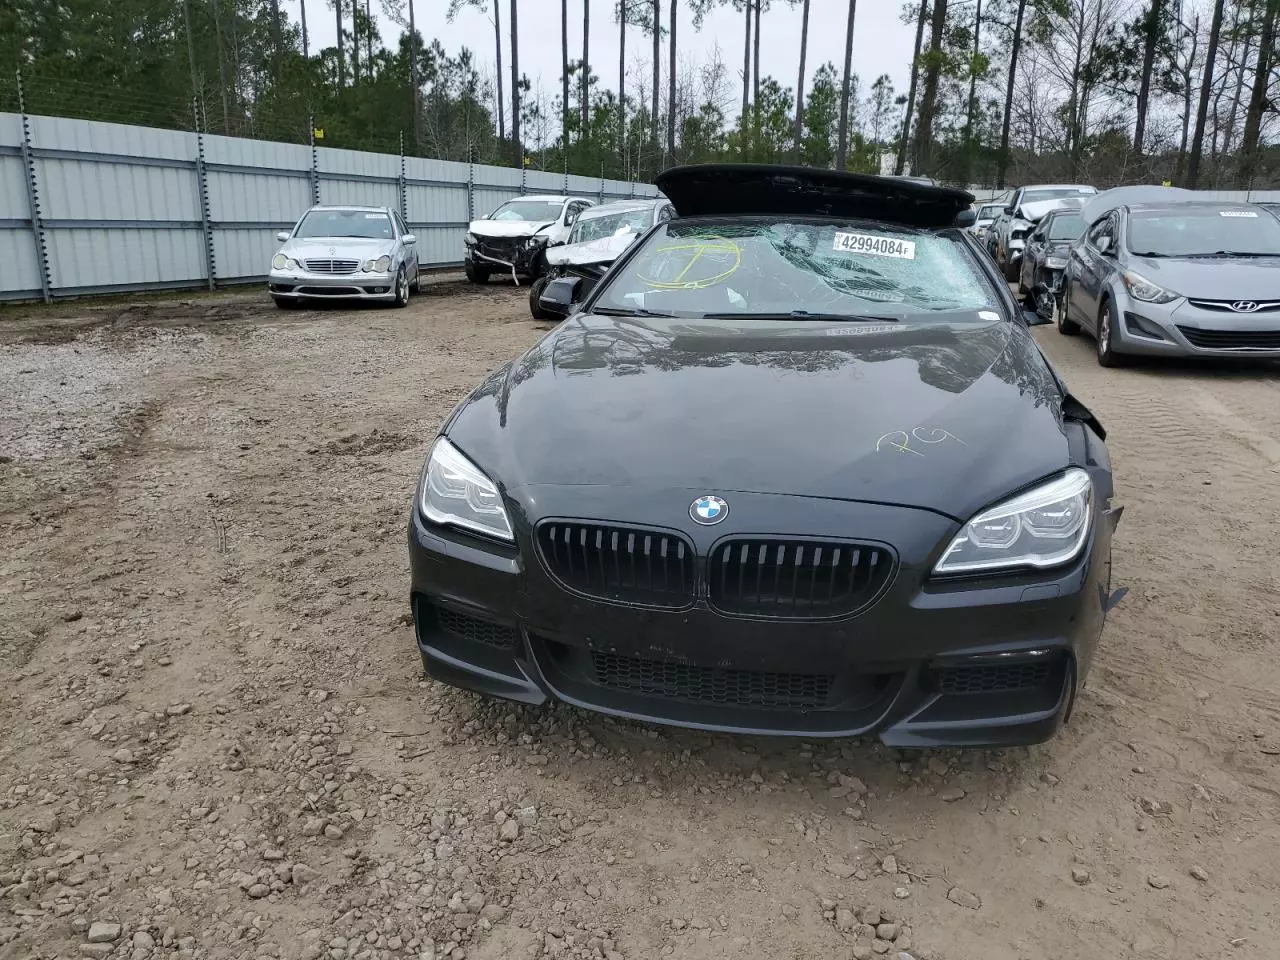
Aucun dommage détecté.
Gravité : aucun